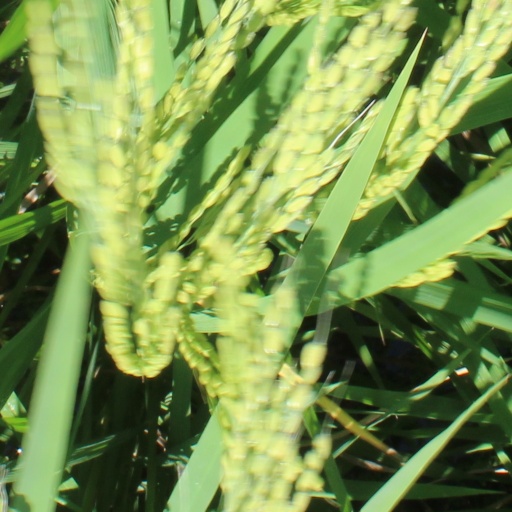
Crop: rice